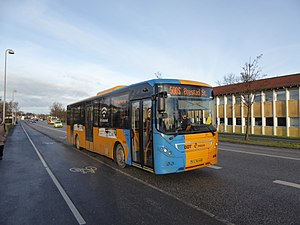
S-bus / Galleri
S-busser er en type hurtige og direkte buslinjer i Storkøbenhavn med få stop. De første linjer blev oprettet af HT den 21. oktober 1990, og i perioden frem til 1998 blev S-busnettet løbende udbygget med flere linjer. I dag drives S-busnettet af trafikselskabet Movia og er en naturlig del af rygraden i den kollektive trafik i Hovedstadsområdet. I 2019 transporterede de ca. 28,8 mio. passagerer, svarende til 14,5 % af det samlede passagertal.